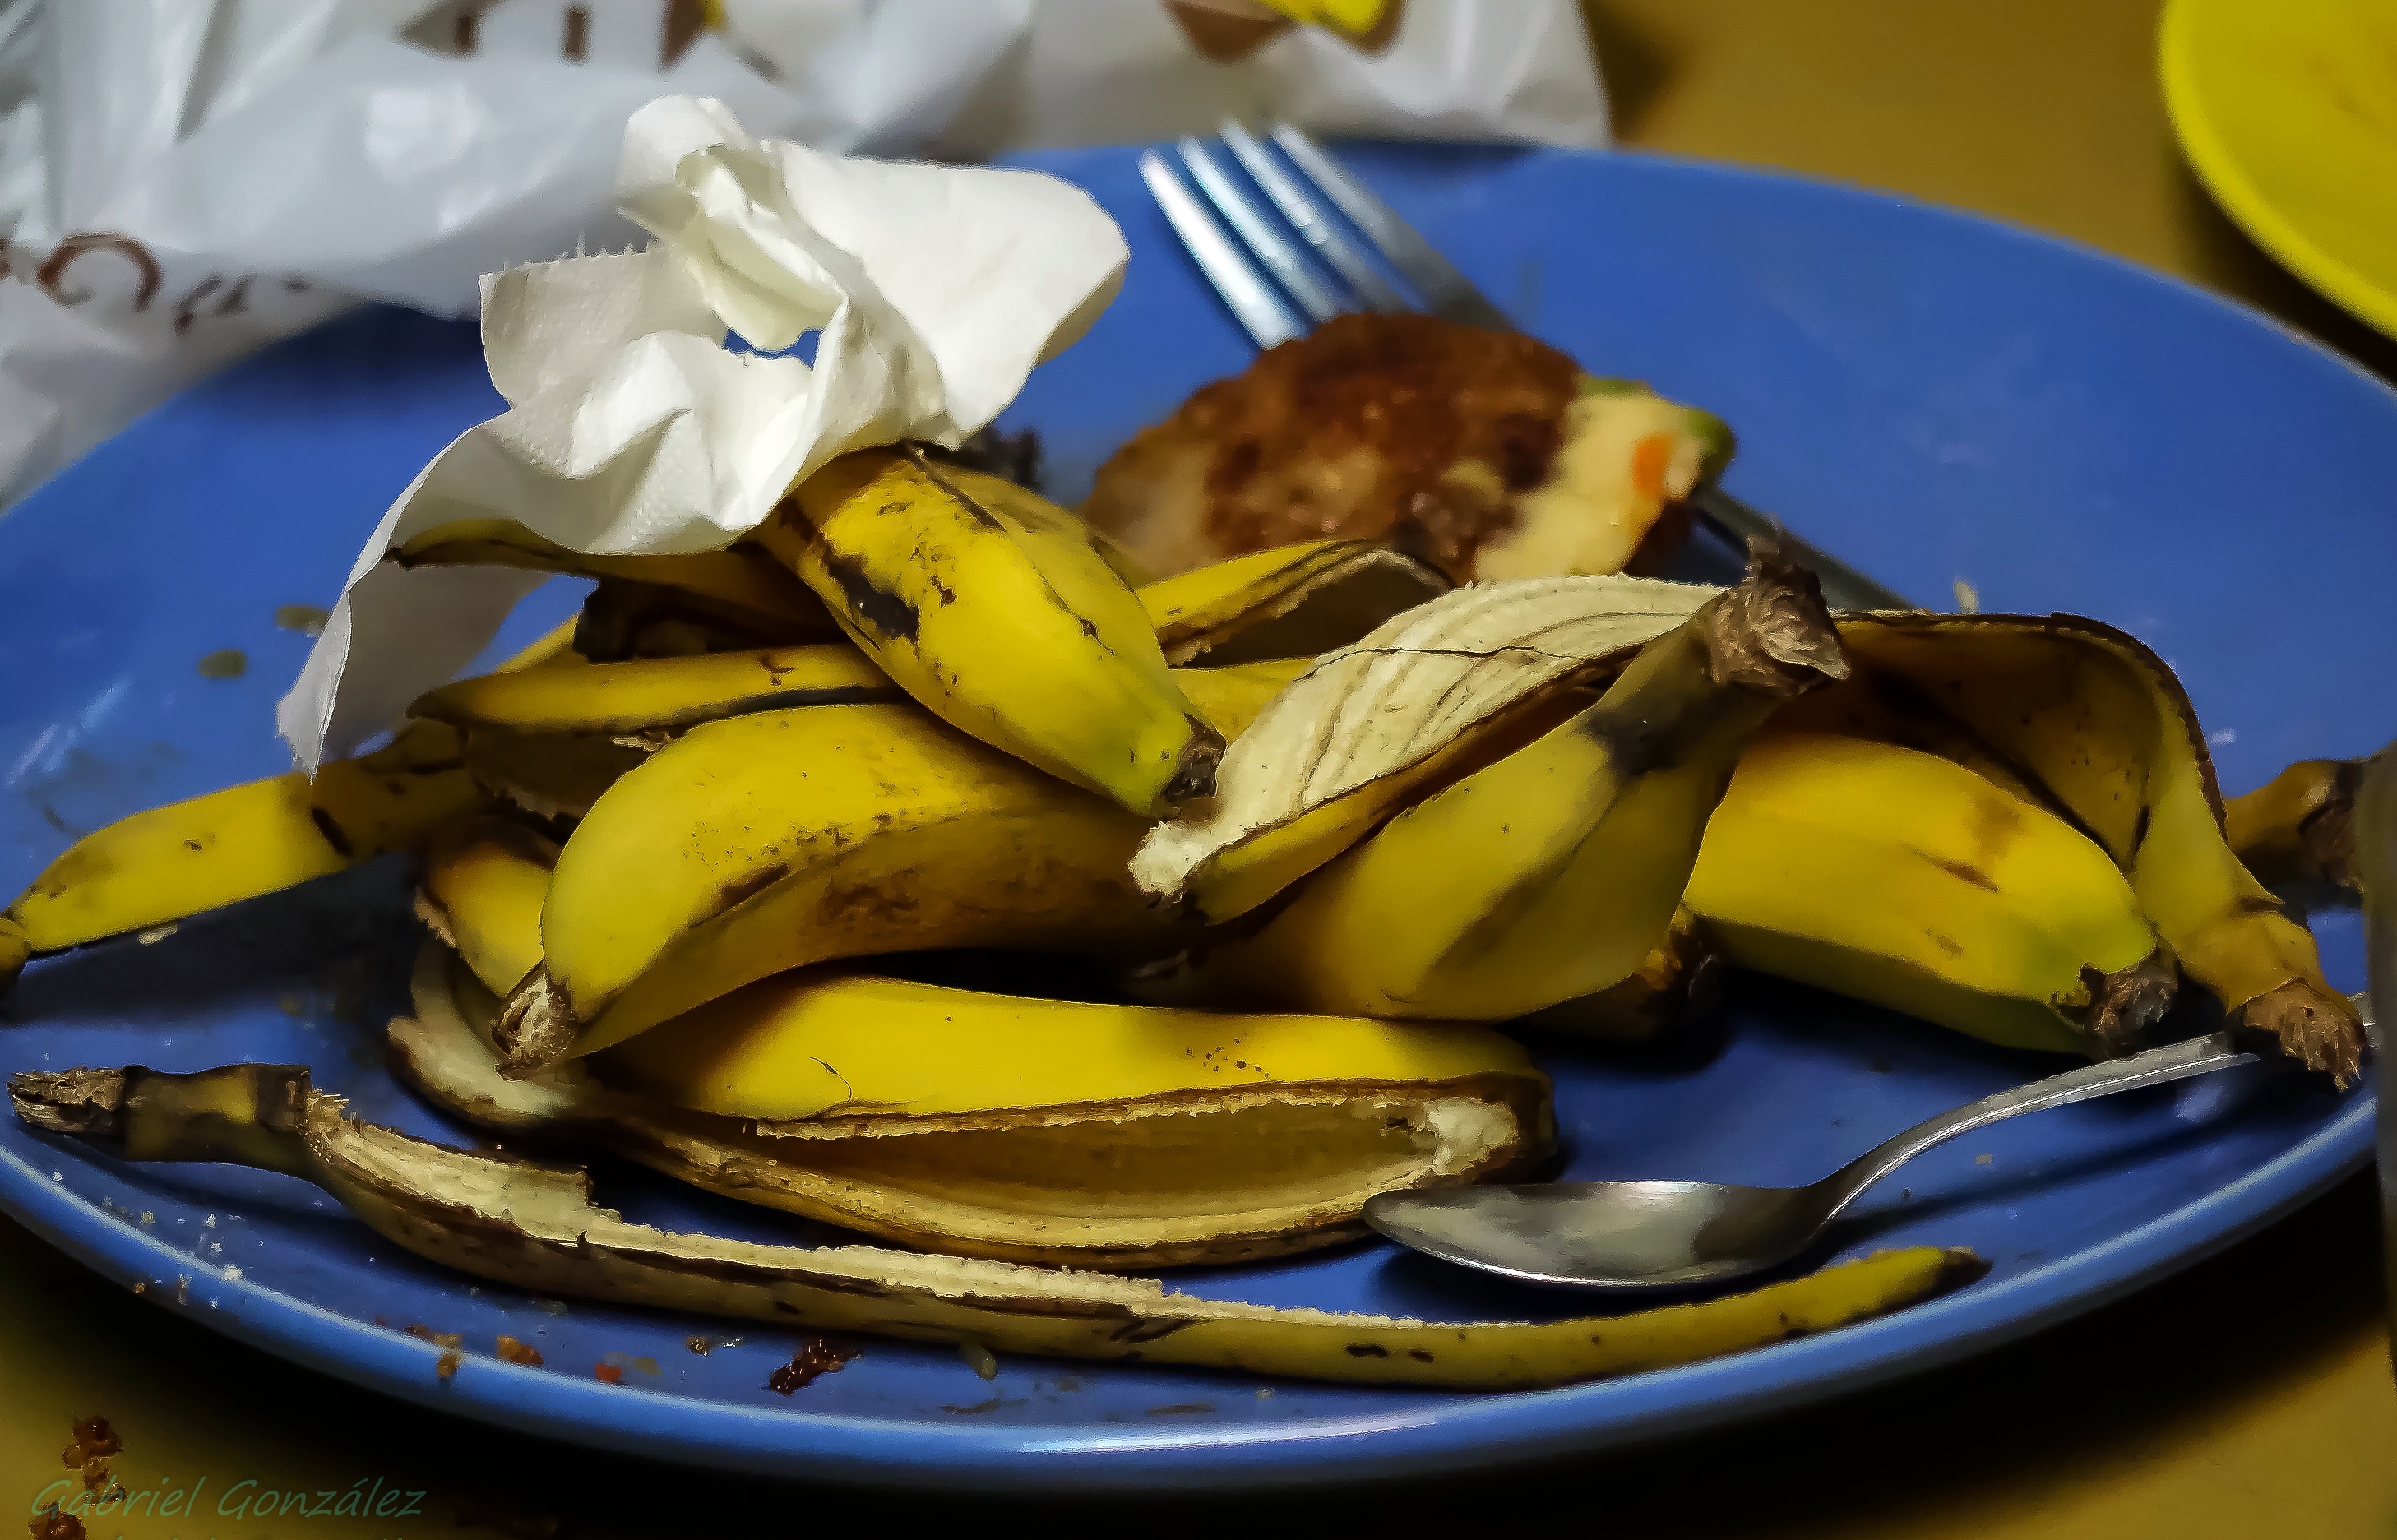
plant, fruit, dish, meal, food, produce, vegetable, banana, ggl1, gaby1, xovesphoto, varios, some, sonyrx10, rx10, gphoto, xelodegalicia, gabrielcoru a, flowering plant, land plant, banana family